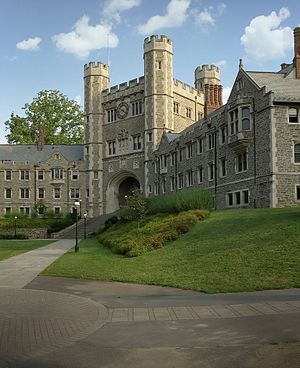
Princeton University
Princeton University
Princeton er et amerikansk universitet placeret i byen Princeton i New Jersey. Universitetet blev grundlagt i 1746 og er dermed den fjerde ældste højere uddannelsesinstitution i USA. Universitetet er desuden medlem af den meget prestigefyldte Ivy League sammen med bl.a. Harvard University og Yale University